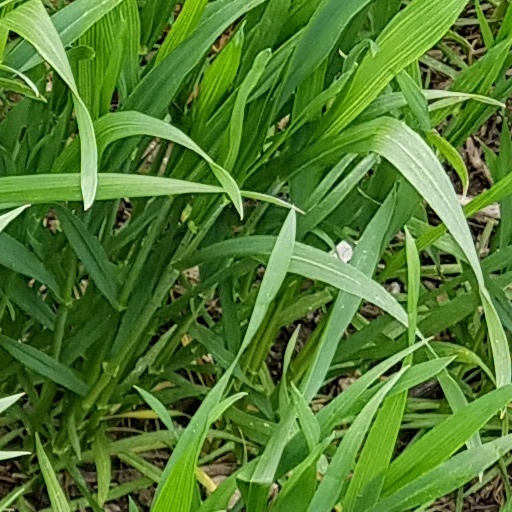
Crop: wheat